1912 NSWRFL season

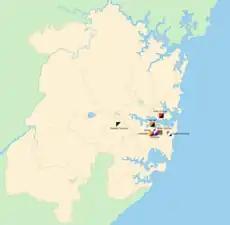
The geographical locations of the teams that contested the 1912 premiership across Sydney.

Eastern Suburbs won the premiership when they beat Norths at North Sydney Oval 15–10 on 17 August. The premiership squad was: